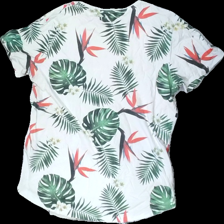
View: back
Type: T-shirt
Category: Men
Brand: Jack And Jones
Colors: White, Green, Red, Multicolor
Material: 100% cotton
Pattern: Floral print
Cut: Regular, C-collar
Size: XL
Season: Summer
Stains: Major
Smell: Minor
Price range: <50
Recommended usage: Recycle
Comment: Smells of wash detergent